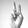
ASL letter: V